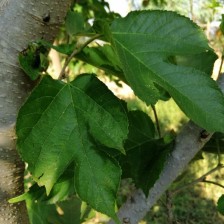
Variety: RedKing